Douglas Lee (choreographer)

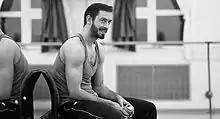
Choreographer Douglas Lee in rehearsal

Douglas Lee (born 1977 in London, England) is a British choreographer. A former principal dancer with the Stuttgart Ballet, his ballets have been premiered by Stuttgart Ballet, Norwegian National Ballet, New York City Ballet, Netherlands Dance Theatre, and several other European ballet companies.